Mighty Ships

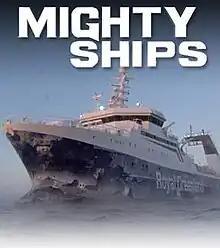
"Mighty Ships" logo

Mighty Ships is a documentary television program produced by Exploration Production Inc. in Canada and aired on Discovery Channel Canada and also broadcast around the world. Each episode of the series follows a particular sea-going vessel and provides an insight into the ship and its crew.